Coil winding technology

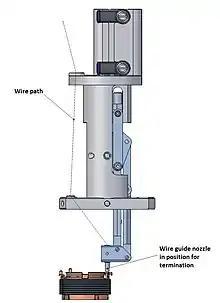
Winding nozzle in position for termination

The calculation showed that the space needed for the purely orthocyclic winding with enameled wire fills a rectangular area that measures 1.86 mm x 8.85 mm. Taking into account the assumption that it is a round coil with an inner diameter of 8 mm, then, the outer diameter is 11.72 mm. The winding space constraints (flanges of a coil body) of a winding support must have a diameter of at least D=11,72mm considering the layer jump area.